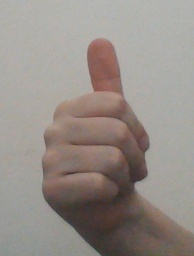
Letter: aleff